Donna Del Mondo

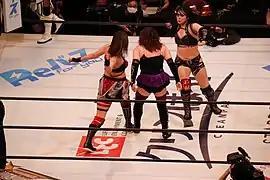
Himeka (left) and Maika (right) performing a double clothesline on Mochi Miyagi (middle) on the second night of the Stardom World Climax 2022 from March 27.

At Stardom's Award show on January 3, 2022, Giulia revealed Thekla from Ice Ribbon and Mirai from Tokyo Joshi Pro-Wrestling as the two masked superstars who kept attacking various other wrestlers. All three of them teamed up to defeat Cosmic Angels (Tam Nakano, Unagi Sayaka and Mai Sakurai) in a six-woman tag team match. On January 9, AliKaba (Giulia and Syuri) lost the Goddesses of Stardom Championship to FWC. At Nagoya Supreme Fight on January 29, Thekla defeated Mina Shirakawa to win the vacant SWA World Championship, MaiHime unsuccessfully challenged FWC for the Goddesses of Stardom Championship, and Giulia battled Mayu Iwatani into a time-limit draw in a number one contendership match for the World of Stardom Championship which resulted with an opportunity for both of them at World Climax 2022. On February 12, Giulia teamed up with Thekla and Mirai to defeat Cosmic Angels (Tam Nakano, Unagi Sayaka and Mai Sakurai) in a six-woman tag team match. After months of Giulia asking Mai Sakurai if she wants to be stronger, Sakurai told Cosmic Angels' unit leader Nakano "I don't want to dance, I want to wrestle" and joined Donna Del Mondo. On March 21, after they defeated Mayu Iwatani and Saya Iida, the feud between Syuri and Giulia degenerated into AliKaba disbanding and Syuri announcing that she wants to go on her own path, so she would hire herself a bodyguard. On the first night of the World Climax 2022, Syuri successfully defended the World of Stardom Championship against Giulia. Syuri then confirmed that she will leave Donna Del Mondo to walk on her own path and teased the formation of a new stable, with a mysterious girl helping her out of the arena. Syuri was the first member to leave Donna Del Mondo. On the second night from March 27, Giulia, Maika, Himeka and Thekla defeated Prominence (Risa Sera, Suzu Suzuki, Akane Fujita and Mochi Miyagi) with whom all the Donna Del Mondo members have been in a feud. However, Suzu Suzuki stated that she was not finished with Giulia despite Prominence's loss. In the main event of the first night of the 2022 Cinderella Tournament from April 3, Syuri defeated her new unit member Ami Sourei in the first rounds and named her new unit "God's Eye". Then Mirai showed up, announced her resignation from Donna Del Mondo, and joined God's Eye. At Flashing Champions on May 28, Giulia and Sakurai unsuccessfully challenged FWC for the Goddesses of Stardom Championship and MaiHimePoi lost the Artist of Stardom Championship to Oedo Tai (Saki Kashima, Momo Watanabe and Starlight Kid). At Fight in the Top on June 26, Giulia, Maika and Sakurai unsuccessfully challenged Oedo Tai (Starlight Kid, Momo Watanabe and Saki Kashima), and God's Eye (Syuri, Ami Sourei and Mirai) for the Artist of Stardom Championship. At Mid Summer Champions in Tokyo, which took place on July 9, Giulia, Maika, Himeka, Natsupoi and Sakurai challenged Cosmic Angels (Tam Nakano, Unagi Sayaka and Mina Shirakawa, Saki and Hikari Shimizu) in an elimination tag team match. Natsupoi betrayed Donna Del Mondo by attacking Giulia mid-match, leading to Donna Del Mondo's loss. Natsupoi subsequently joined Cosmic Angels. At Mid Summer Champions in Nagoya from July 24, Giulia, Himeka and Maika unsuccessfully challenged Oedo Tai (Momo Watanabe, Saki Kashima and Starlight Kid) for the Artist of Stardom Championship. At Gold Rush on November 19, Giulia, Thekla and Sakurai made it to the finals of the Moneyball tournament, where they lost to Stars (Mayu Iwatani, Hazuki and Koguma). At Dream Queendom 2 on December 29, Giulia defeated Syuri to win the World of Stardom Championship.